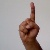
The image shows a hand gesture representing the letter 'D' in Indian Sign Language.